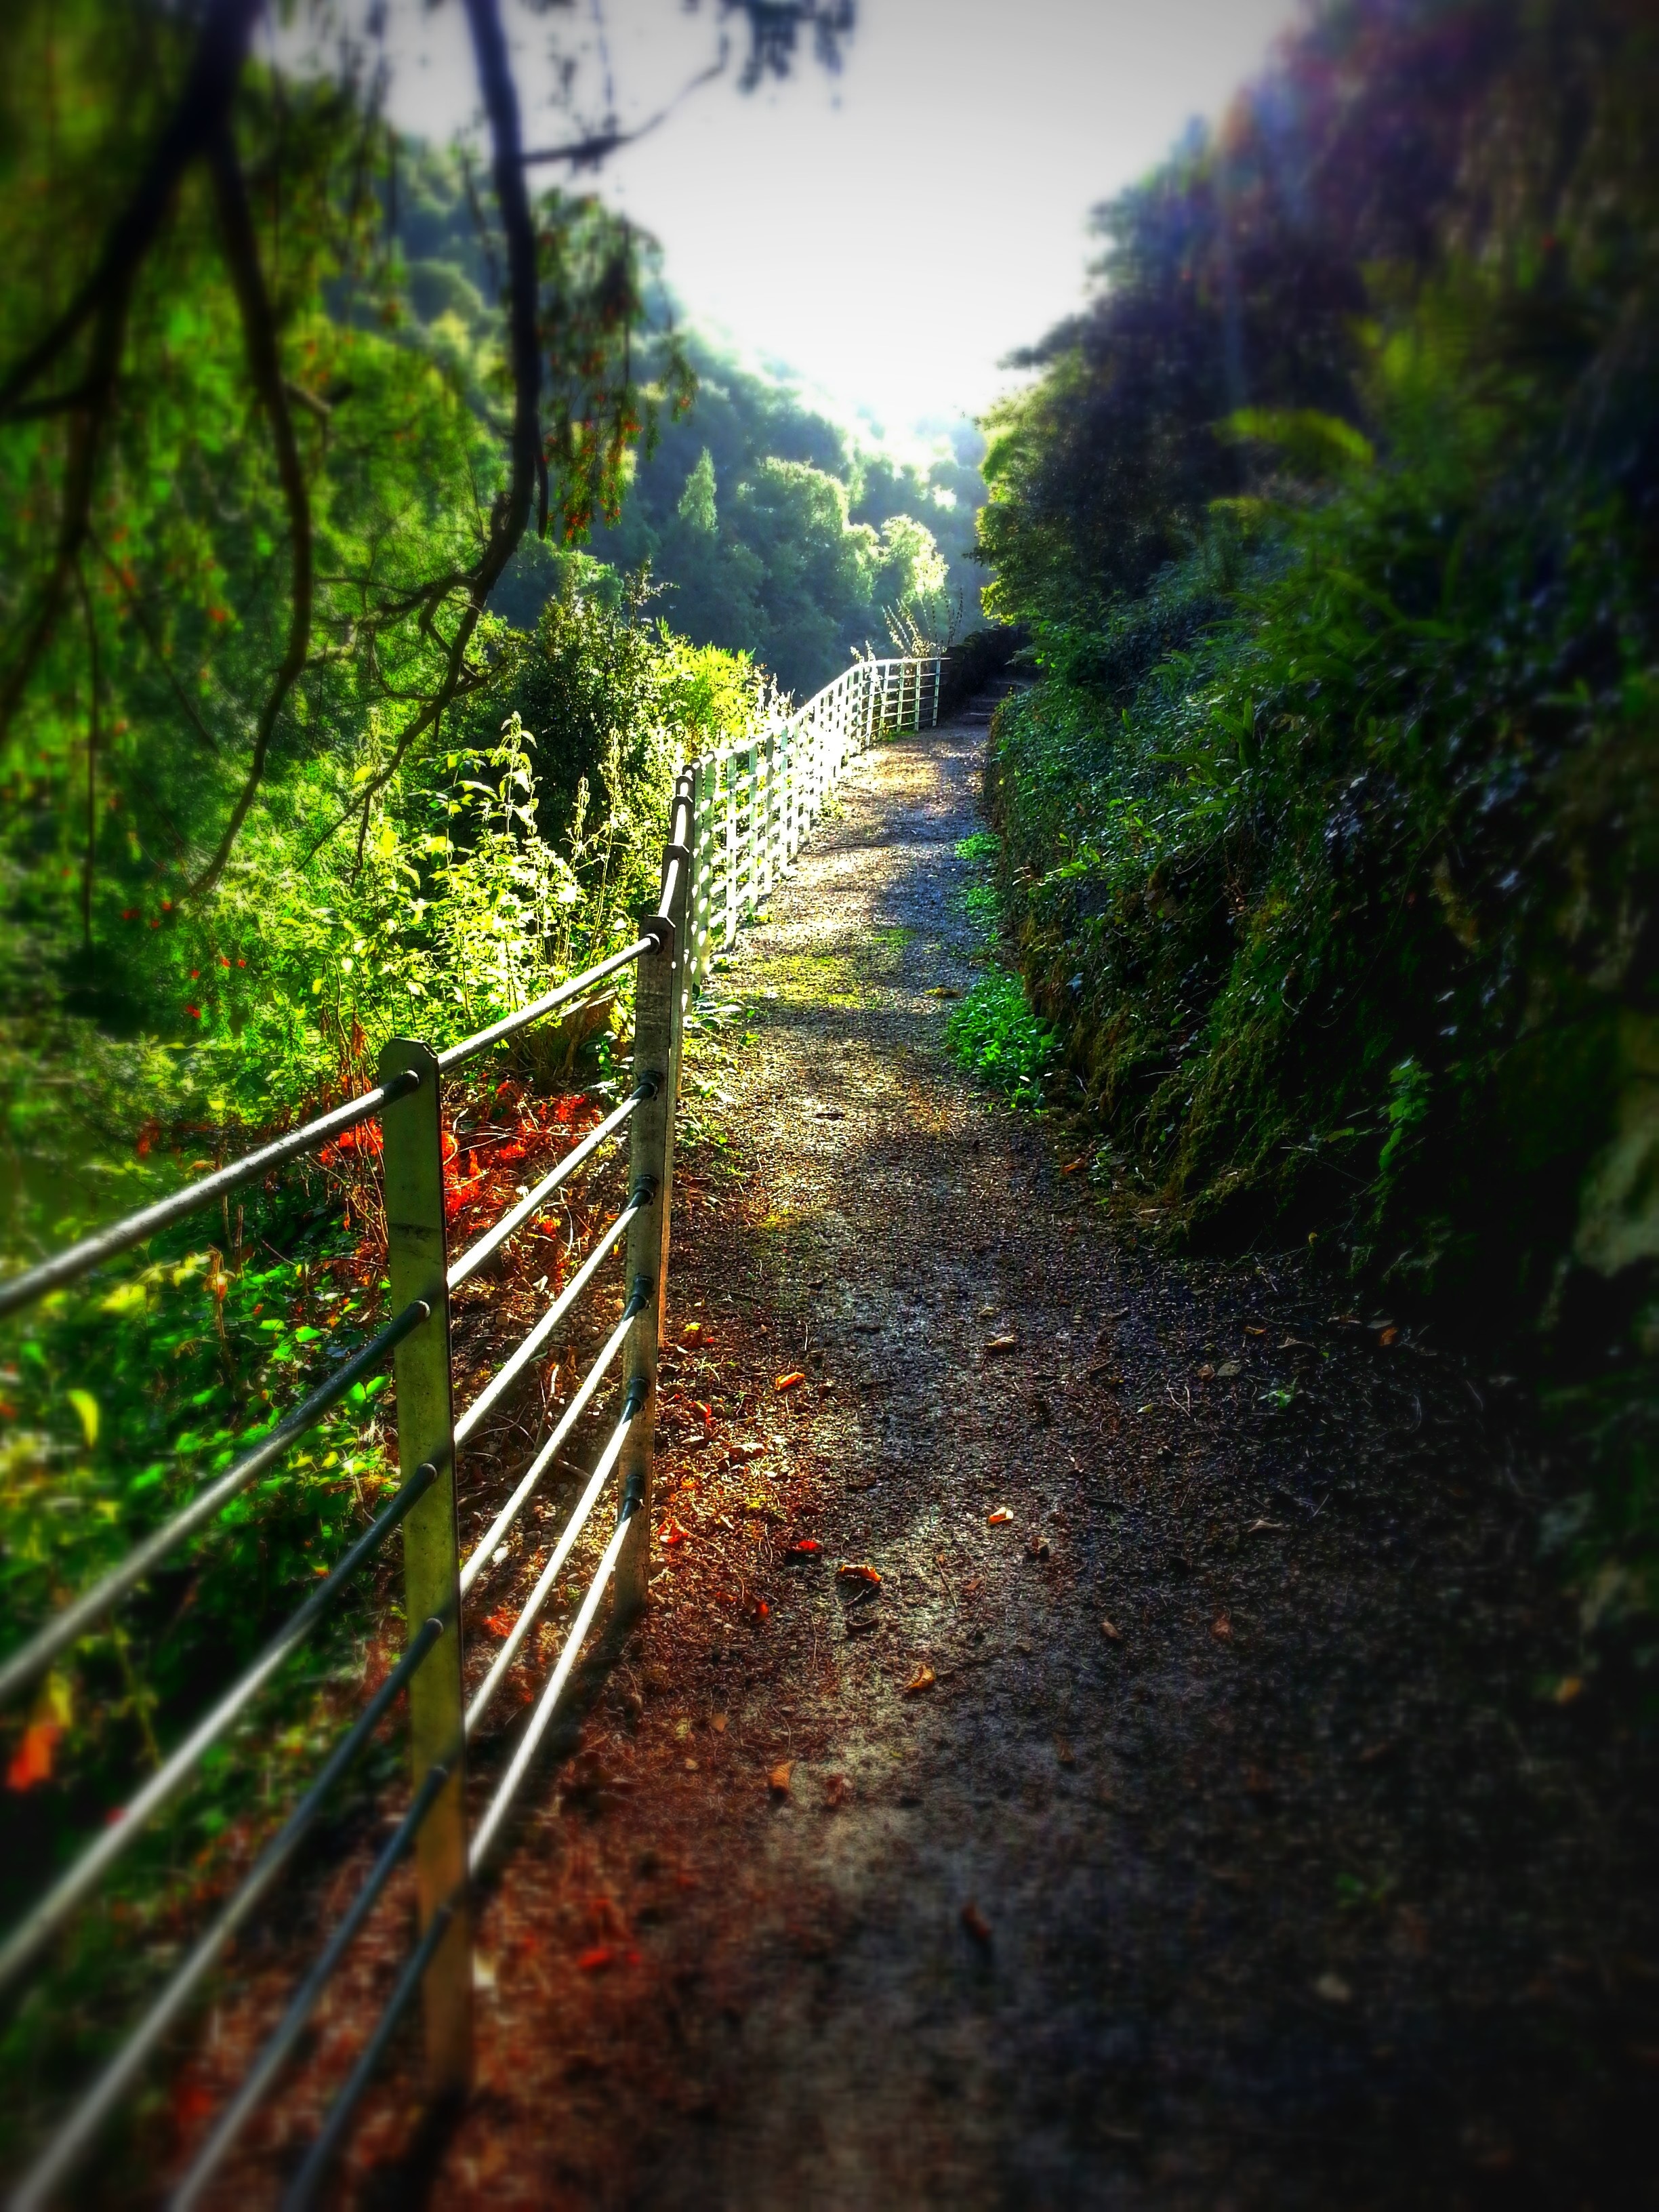
landscape, tree, water, nature, forest, path, pathway, grass, outdoor, track, trail, bridge, sunlight, morning, leaf, view, walkway, walk, railing, green, reflection, jungle, peaceful, natural, autumn, trees, rainforest, scene, woodland, habitat, footpath, railings, rural area, natural environment